Hudson River School

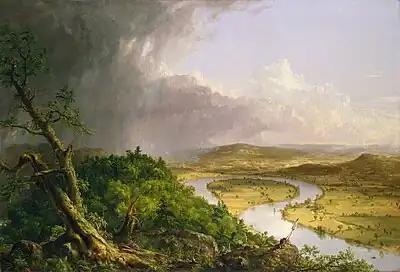
Thomas Cole (1801–1848), "The Oxbow, View from Mount Holyoke, Northampton, Massachusetts, after a Thunderstorm" (1836), Metropolitan Museum of Art

The Hudson River School was a mid-19th-century American art movement embodied by a group of landscape painters whose aesthetic vision was influenced by Romanticism. Early on, the paintings typically depicted the Hudson River Valley and the surrounding area, including the Catskill, Adirondack, and White Mountains.